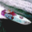
Label: ship